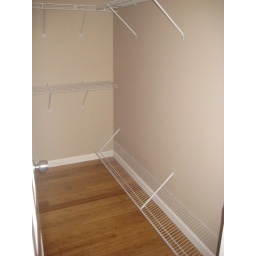
Plenty of room for shoes in master bedroom walk-in closet!